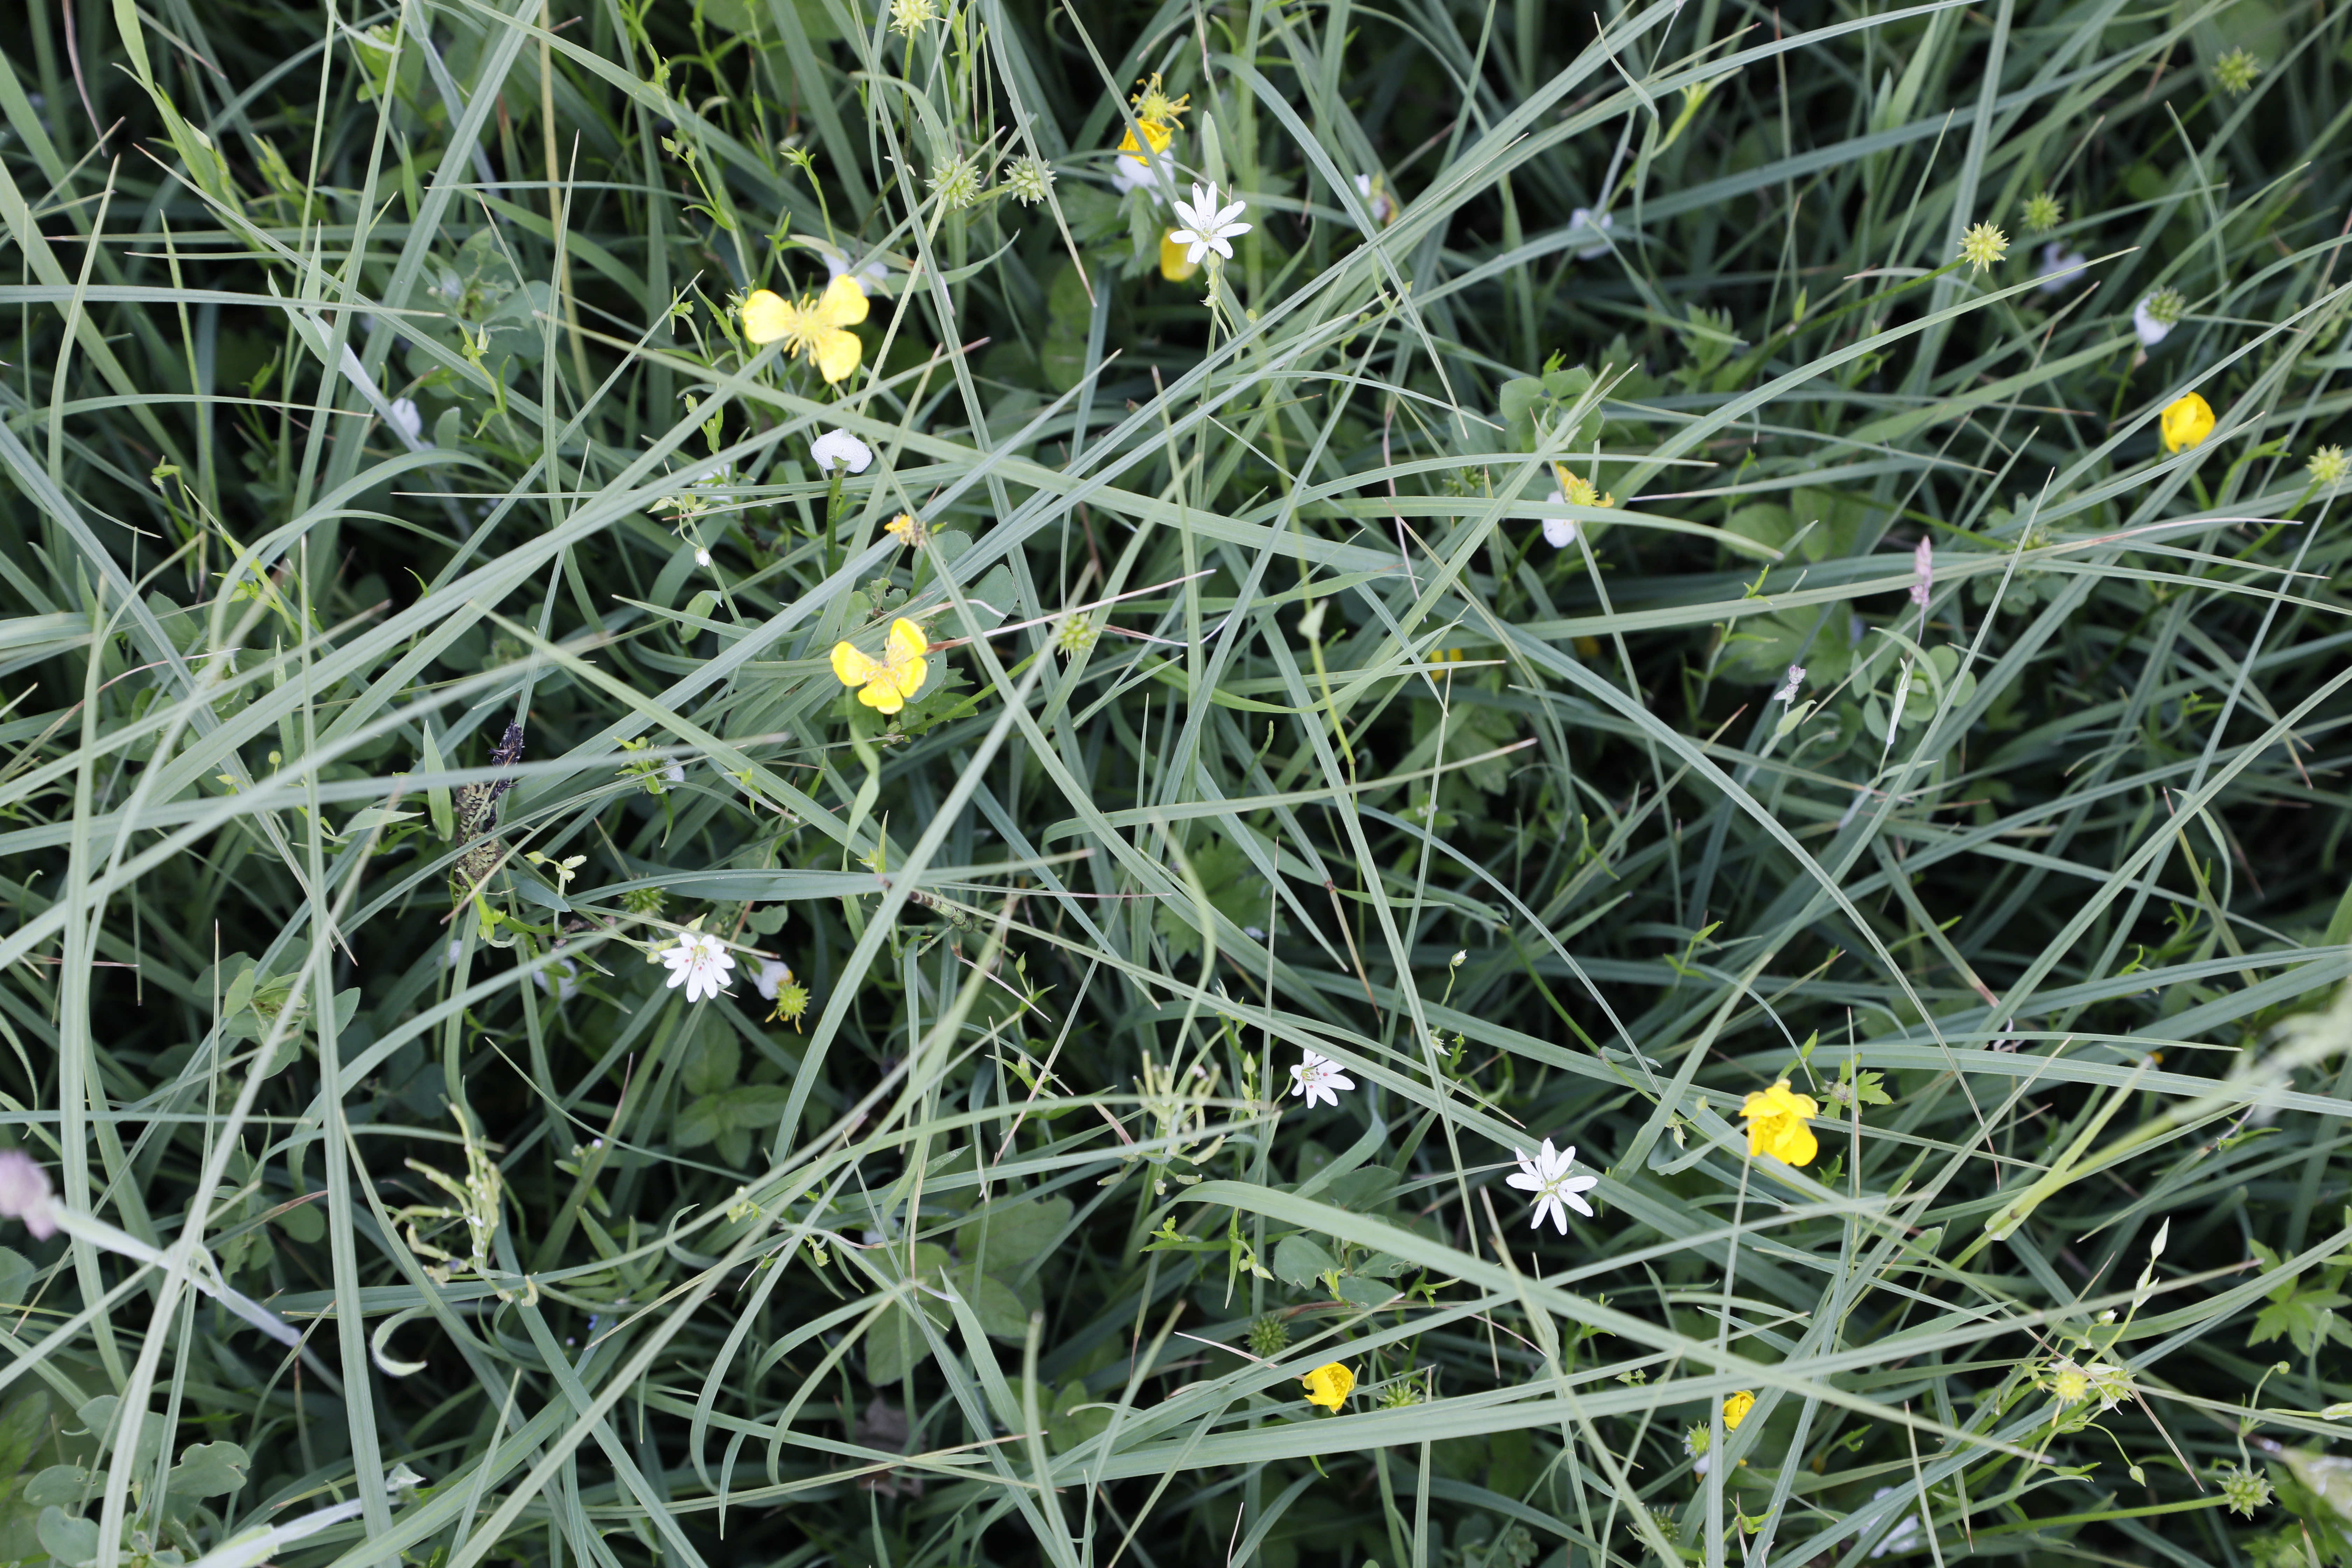
Plant species: Buttercup * (aggregate), Stellaria palustris